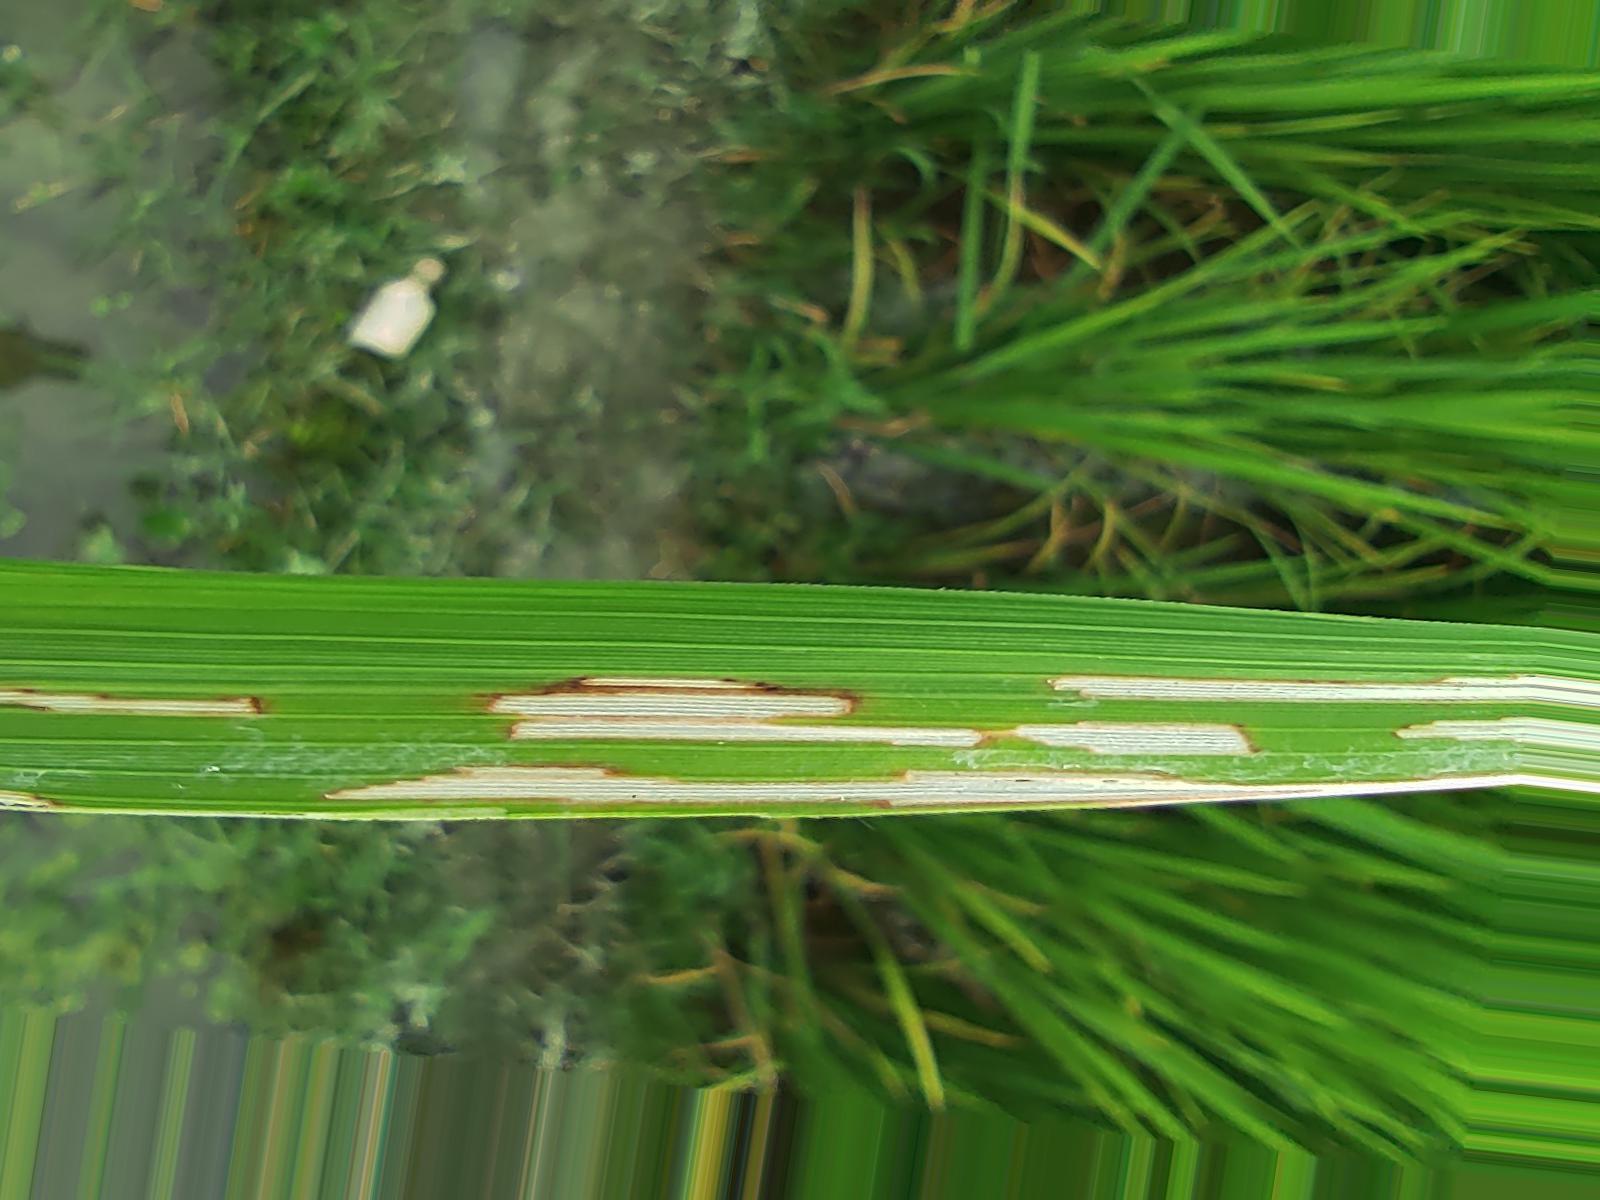
Nhãn: Sâu gai ( Hispa )